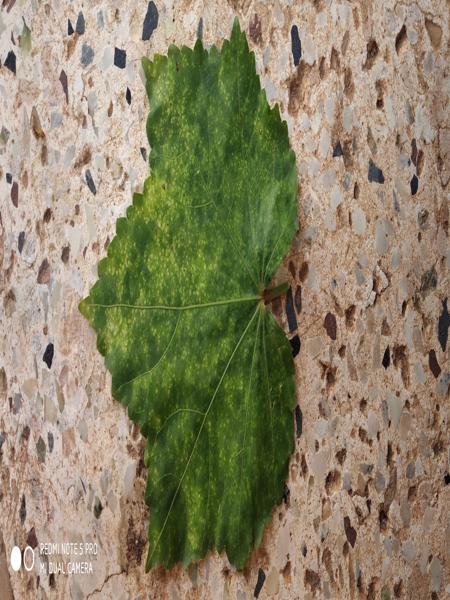
Plant: Kasambruga